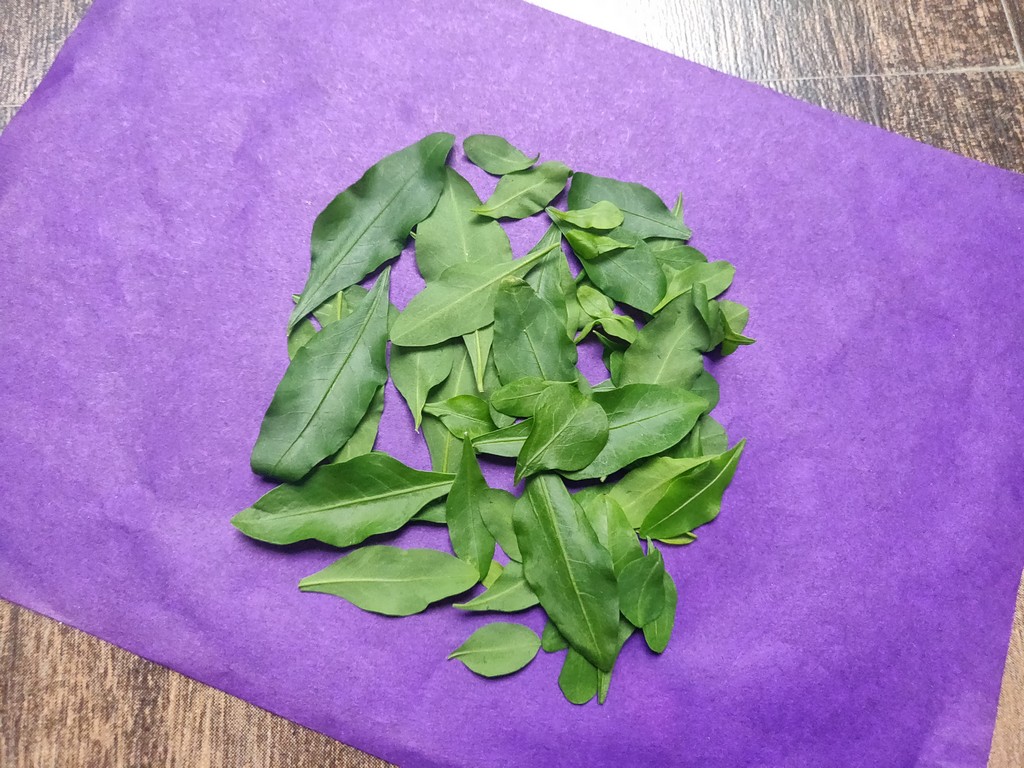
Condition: Healthy
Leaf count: multiple
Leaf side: unknown